Vetera

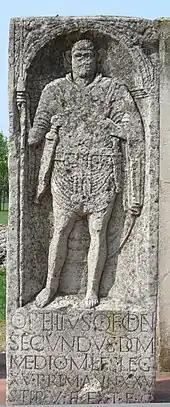
Gravestone of Quintus Petilius Secundus, soldier of "Legio XV Primigenia" (copy, now in the APX. Original in the Rheinisches Landesmuseum Bonn)

Philipp Houben (1767-1855) was a pivotal figure in the transition from antiquities collecting to scientific archaeology. Upon arriving in Xanten in 1798, Houben was inspired by Johannes Spenrath to study antiquities. In 1803, he established the first Xanten Museum by purchasing the old provost's house and displaying ancient artefacts in it. Between 1819 and 1844, he financed and carried out extensive excavations in the area of the legionary camps, the "CUT", and the burial grounds. Houben was more meticulous than his predecessors and was the first to document not only the finds, but also the excavations and sites themselves. Working in the Xanten area at around the same time and partly together with Houben, the Wesel senior teacher Franz Fiedler (1790-1876) complemented Houben's graphic documentation with texts.